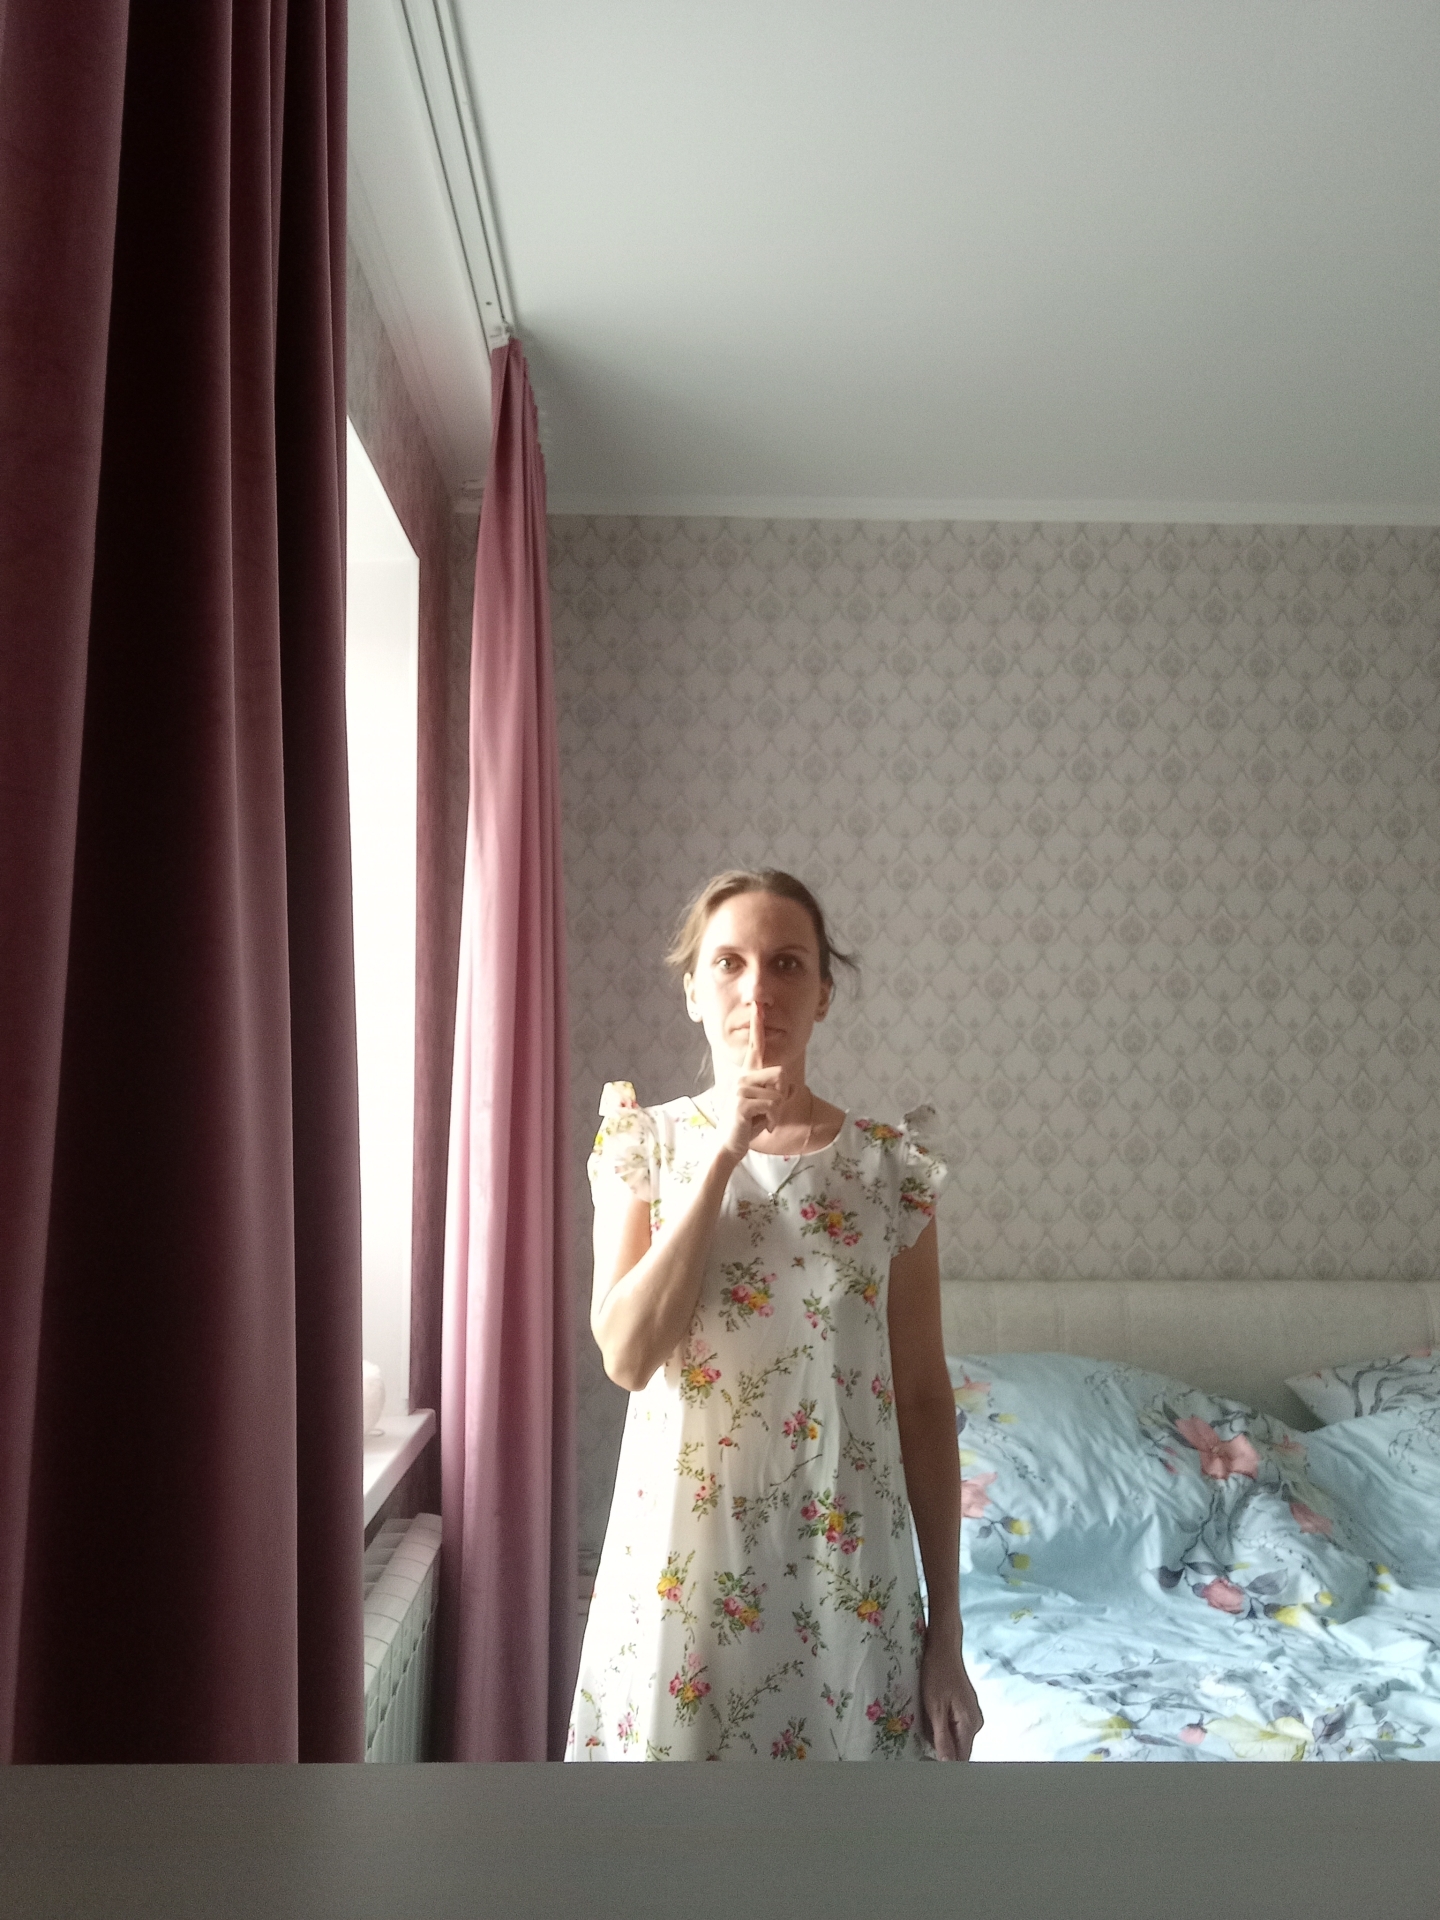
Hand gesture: mute